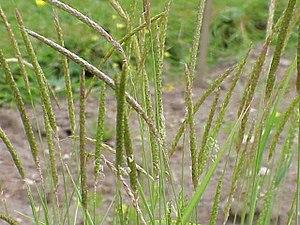
Fleur des champs est un tableau peint par Louis Janmot en 1845 et conservé au musée des Beaux-Arts de Lyon.
Alopecurus myosuroides, le vulpin des champs, est une espèce de plantes monocotylédones de la famille des Poaceae, sous-famille des Pooideae, originaire des régions tempérées d'Eurasie et d'Afrique du Nord.